Royal Montreal Hockey Club

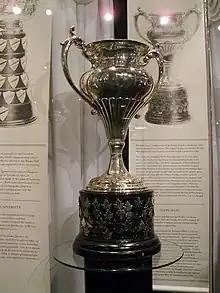
Silver bowl trophy with two large handles, mounted on a black plinth.

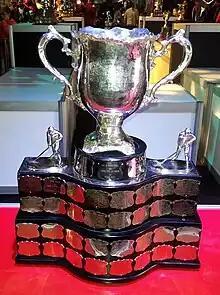
Silver bowl trophy with two large handles, mounted on a wide black plinth engraved with team names on silver plates.

Source: 1935–38: "Ottawa Citizen", 1942–43: "Ottawa Citizen", 1943–44: "Ottawa Citizen"